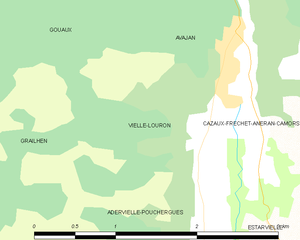
Carte des communes françaises
Vielle-Louron est une commune française située dans le département des Hautes-Pyrénées, en région Occitanie.